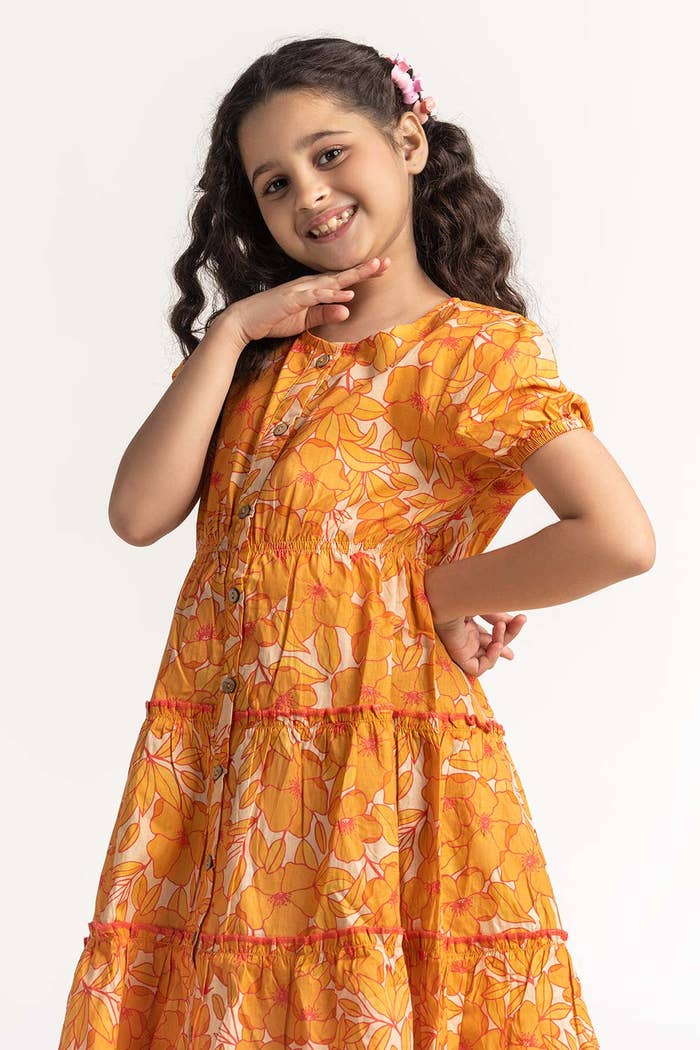
orange multi tiered ruffle dress